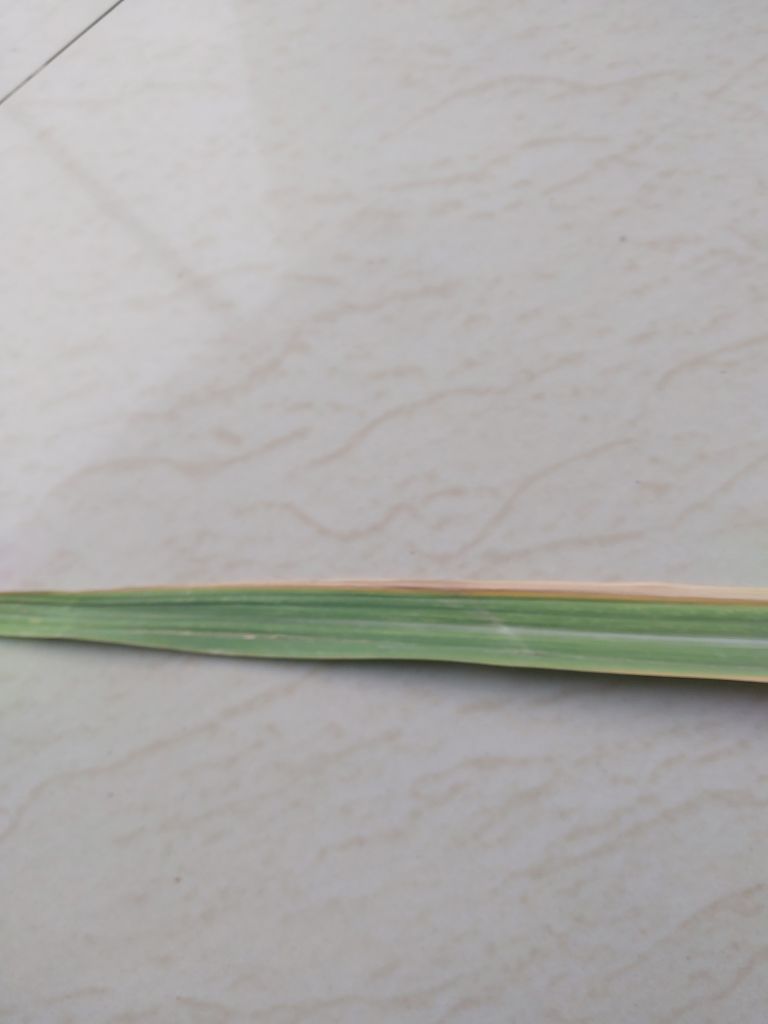
Label: BrownRust